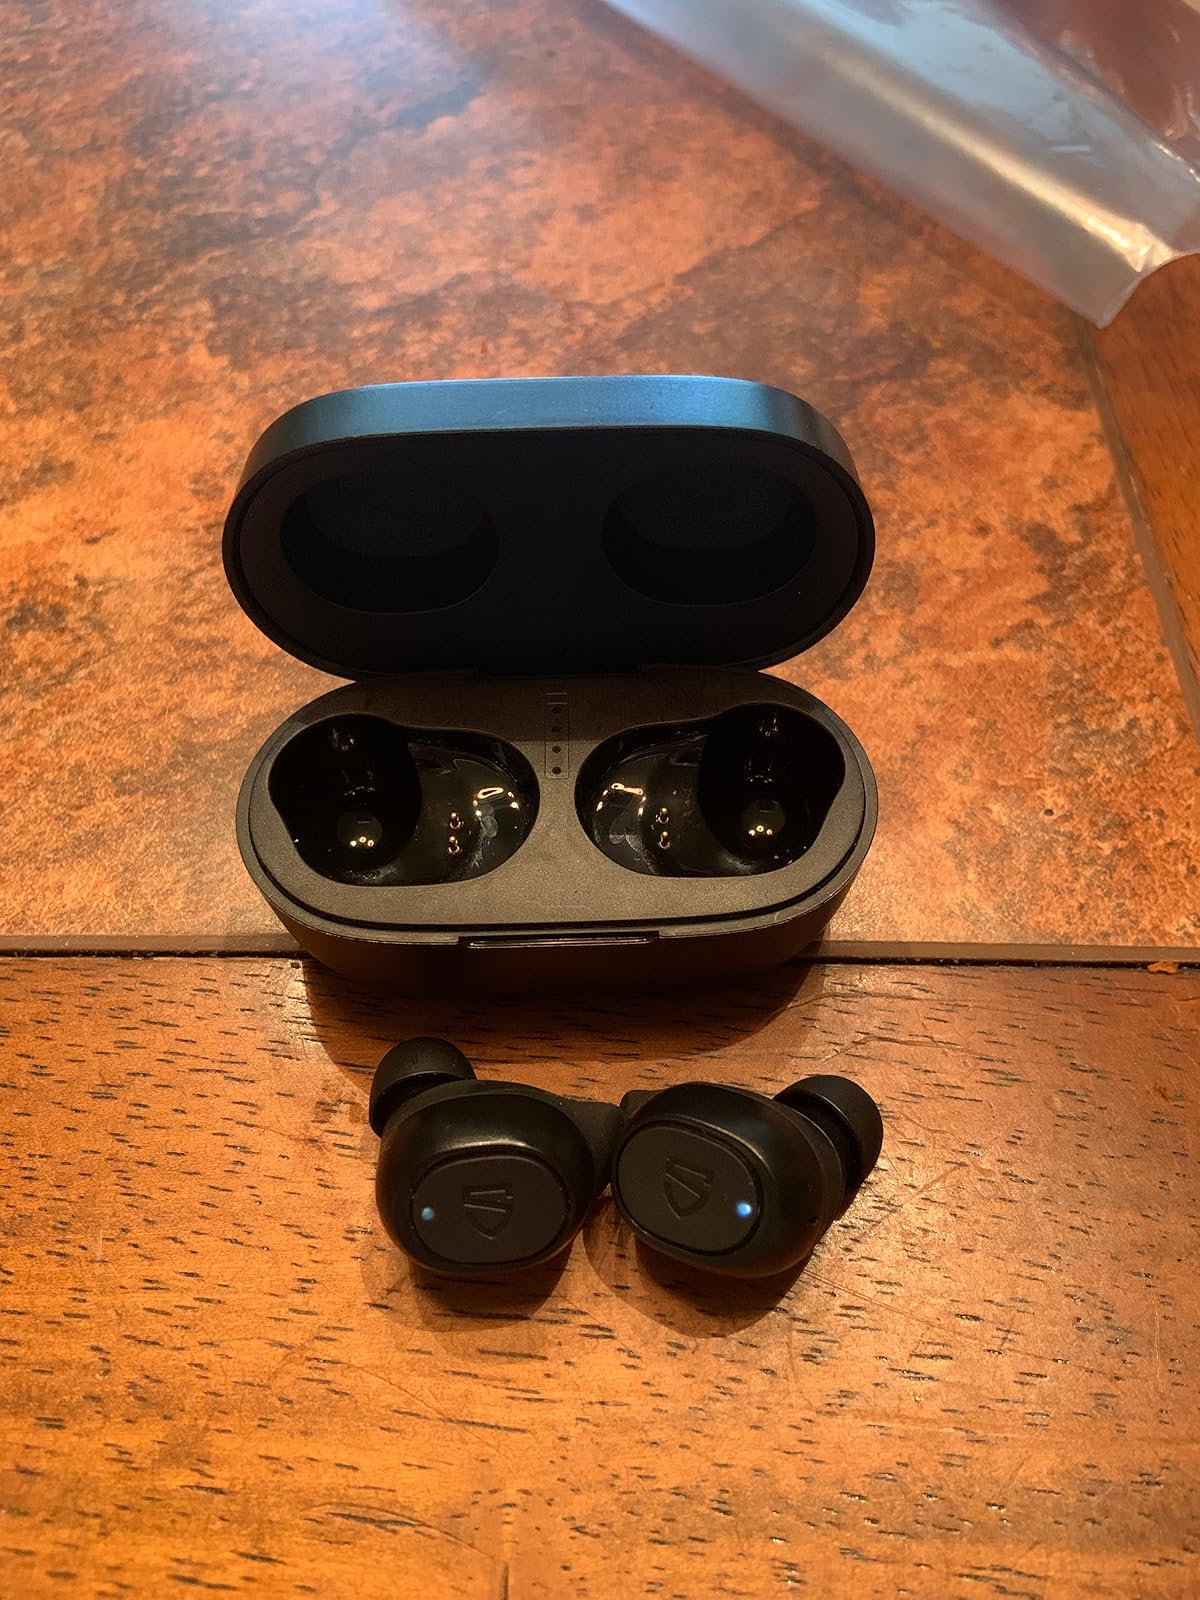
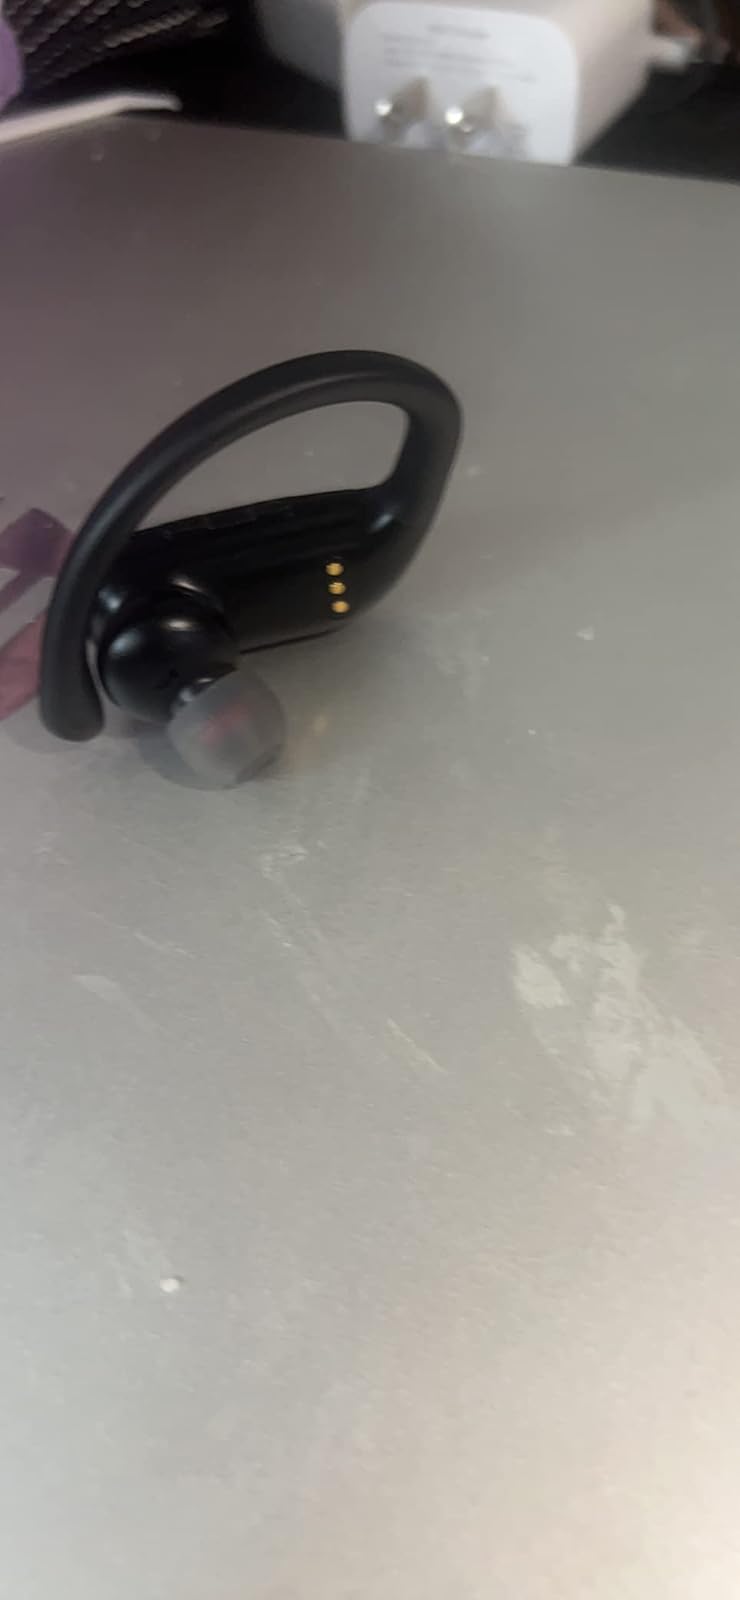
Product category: earbuds
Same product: no